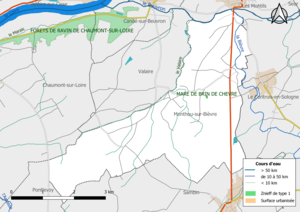
Zones naturelles d'intérêt écologique faunistique et Floristique (ZNIEFF) de type 1 de la commune de fr:Monthou-sur-Bièvre. (Loir-et-Cher, France).
Monthou-sur-Bièvre est une commune française située dans le département de Loir-et-Cher en région Centre-Val de Loire.